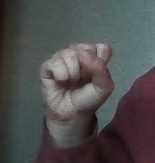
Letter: saad